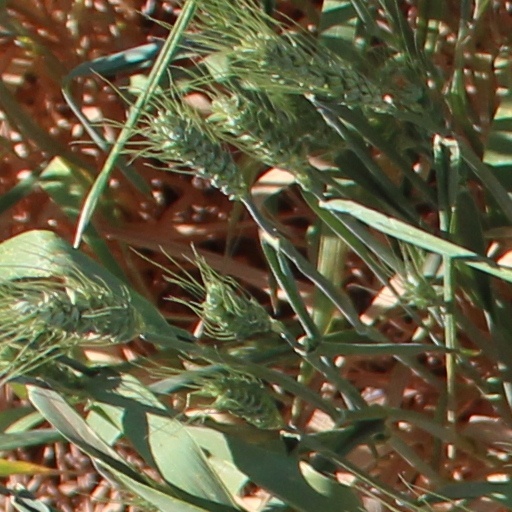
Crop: wheat